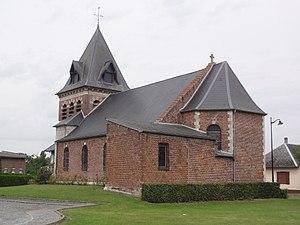
Étaves-et-Bocquiaux (Aisne) église
Étaves-et-Bocquiaux est une commune française située dans le département de l'Aisne, en région Hauts-de-France.